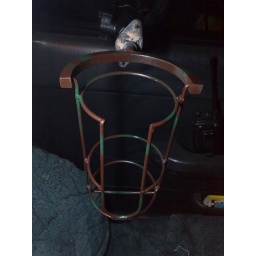
micks backyard bodgie blacksmithing coffee cup gimbal, older version, now with bearing in the horse shoe.